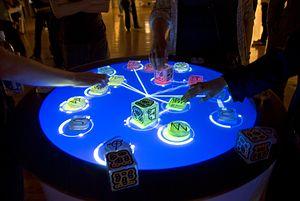
Une interface utilisateur tangible est une interface utilisateur sur laquelle l'utilisateur interagit avec l'information numérique par le moyen de l'environnement physique.
La réactable est un instrument de musique électroacoustique, créé à l'université Pompeu Fabra de Barcelone, Espagne. Björk l'utilise en concert pour sa tournée Volta 2007. Coldplay l'a aussi utilisé lors de leur tournée Ghost Stories en 2014. Il s'apparente aux ondes Martenot.